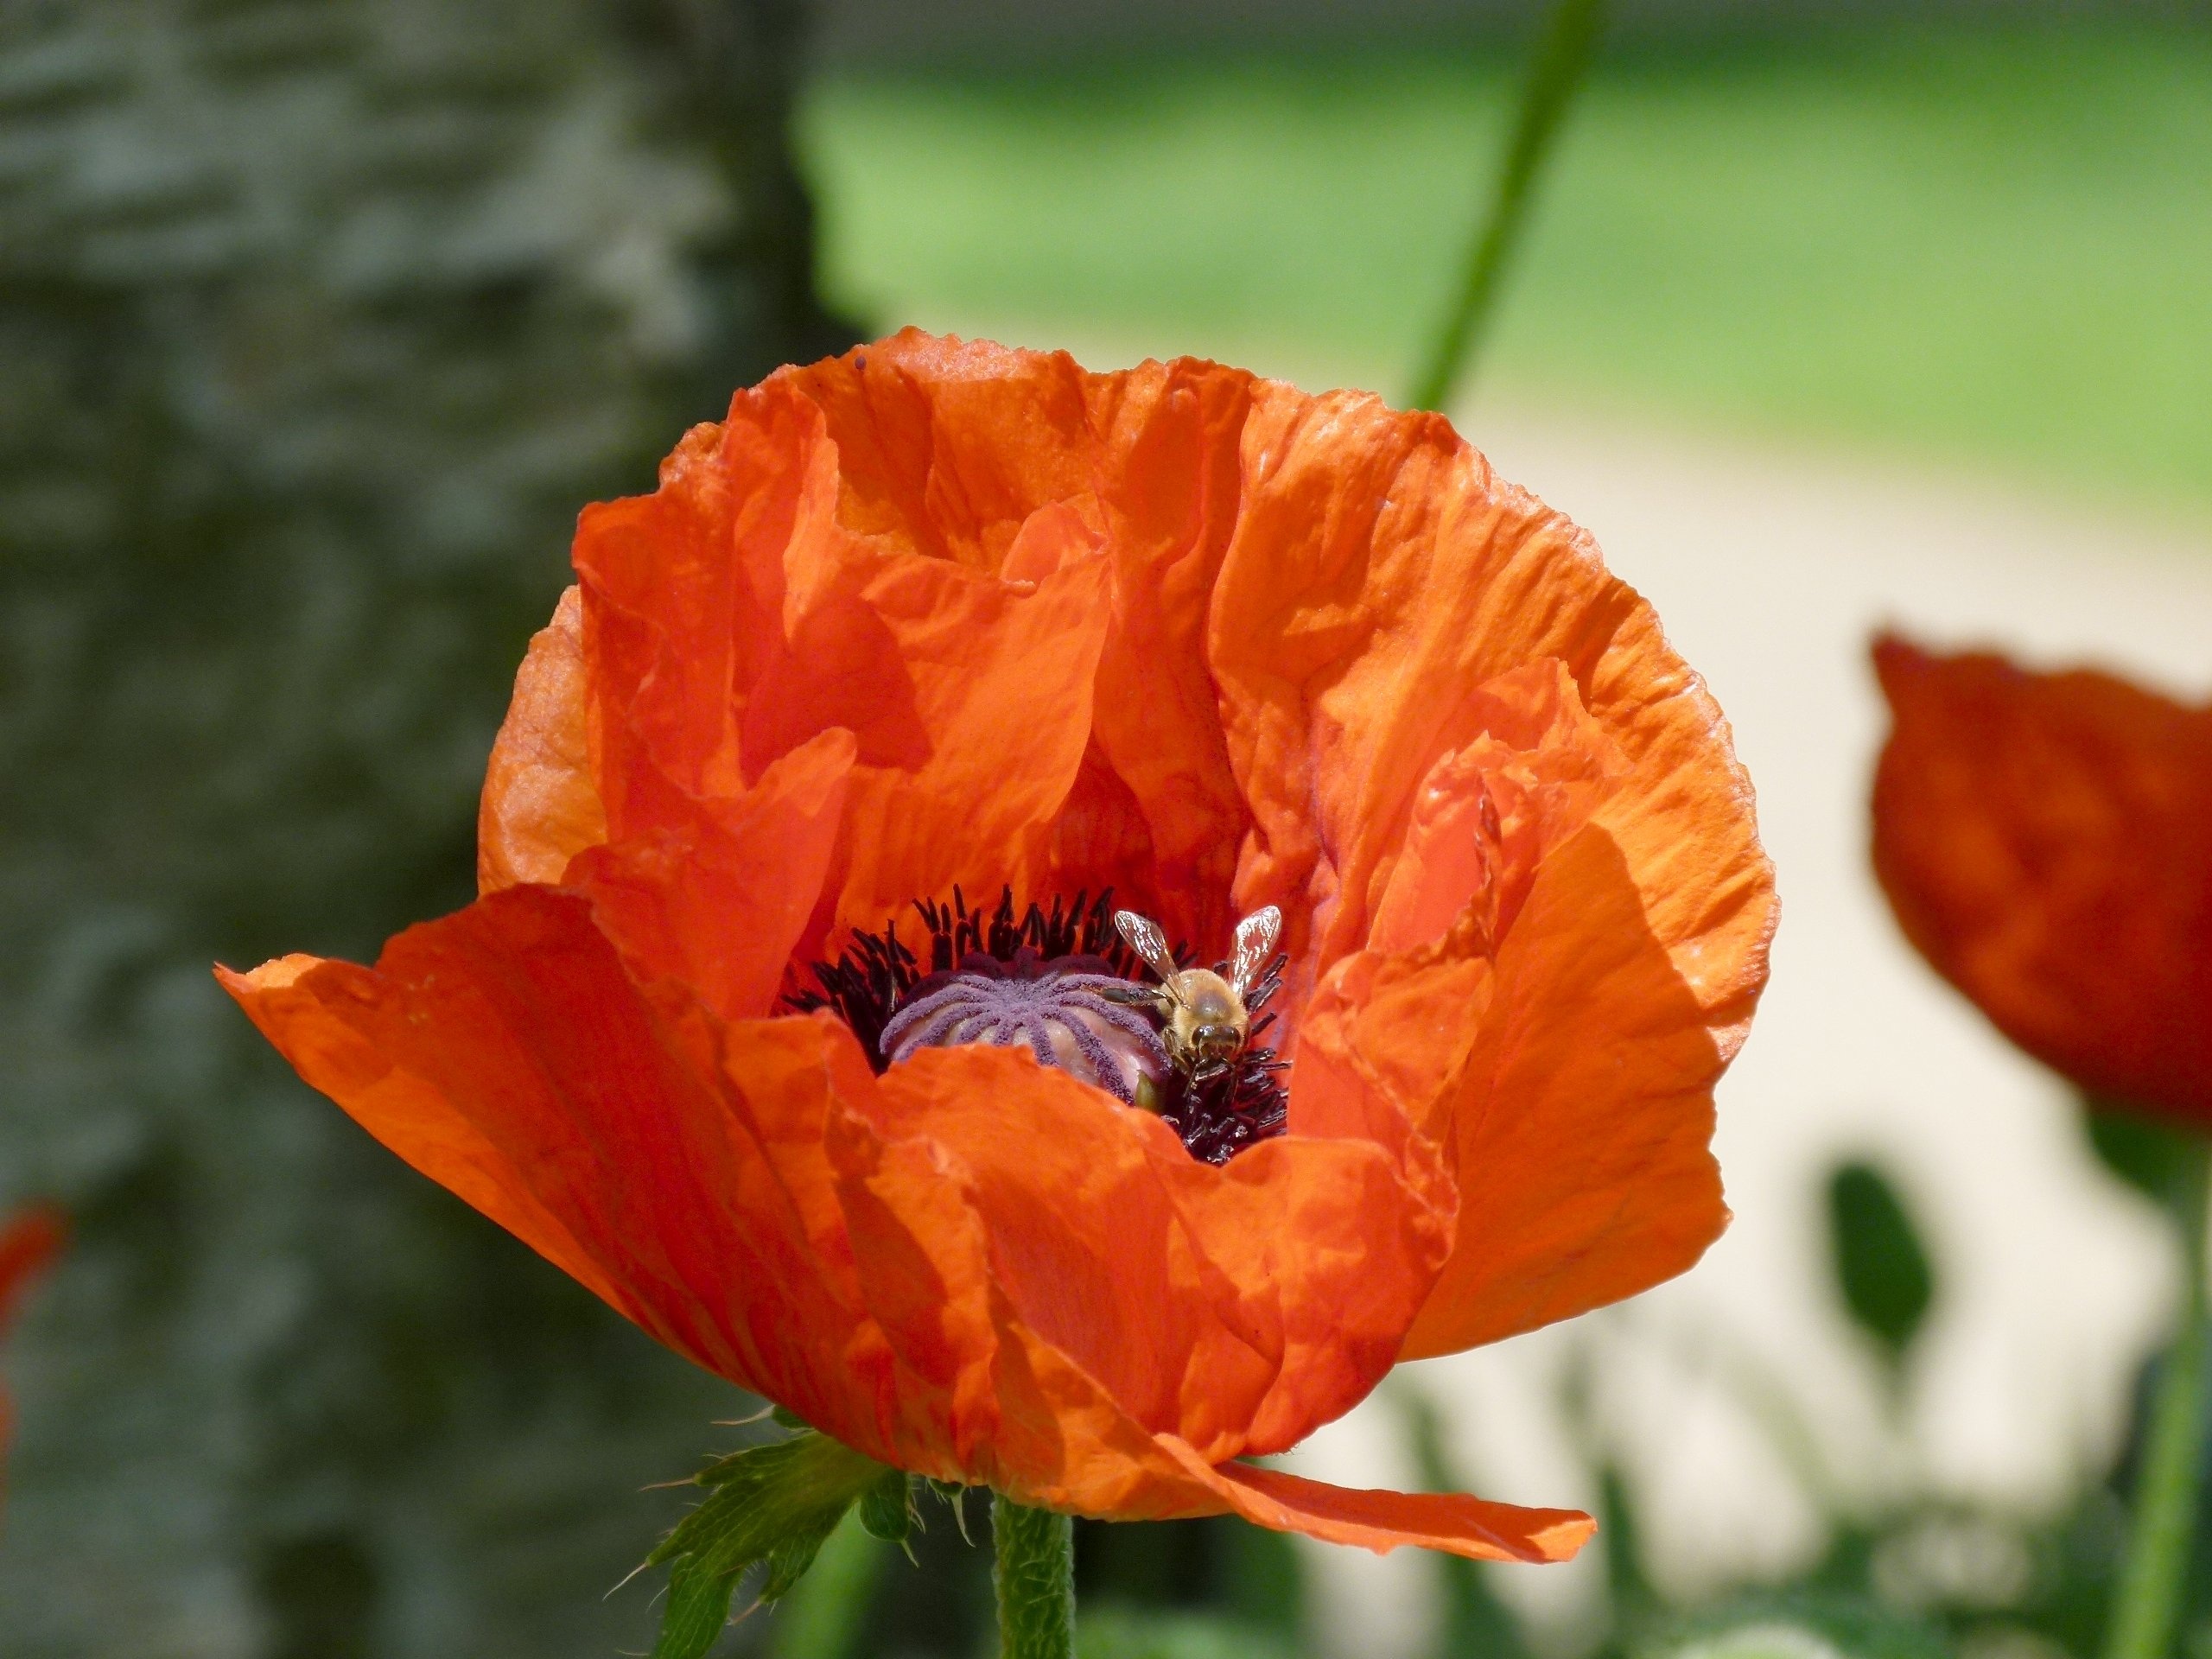
nature, blossom, growth, plant, leaf, flower, petal, bloom, pollen, spring, red, insect, fresh, botany, colorful, garden, flora, botanical, wildflower, wild life, gardening, stamen, bee, poppy, bud, bumblebee, coquelicot, meadow flower, macro photography, flowering plant, bee on poppy, plant stem, land plant, poppy family